Coat of arms

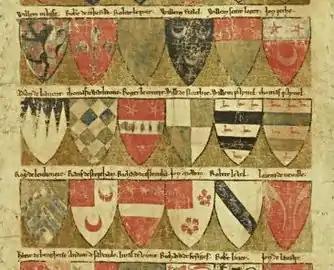
Coats of Arms in the Dering Roll, an English armorial from the 13th century

Exactly who had a right to use arms, by law or social convention, varied to some degree between countries.